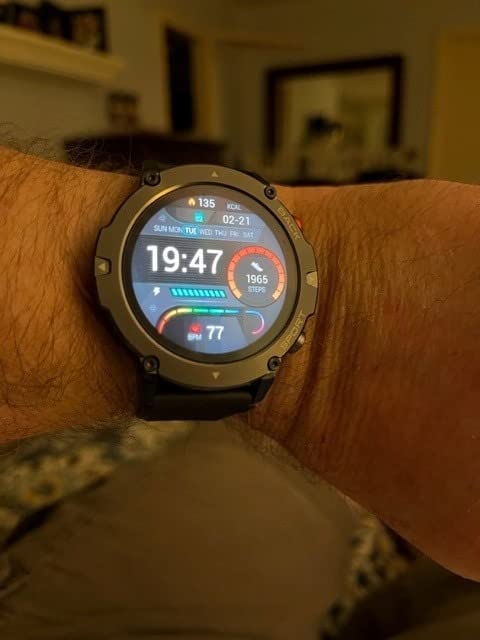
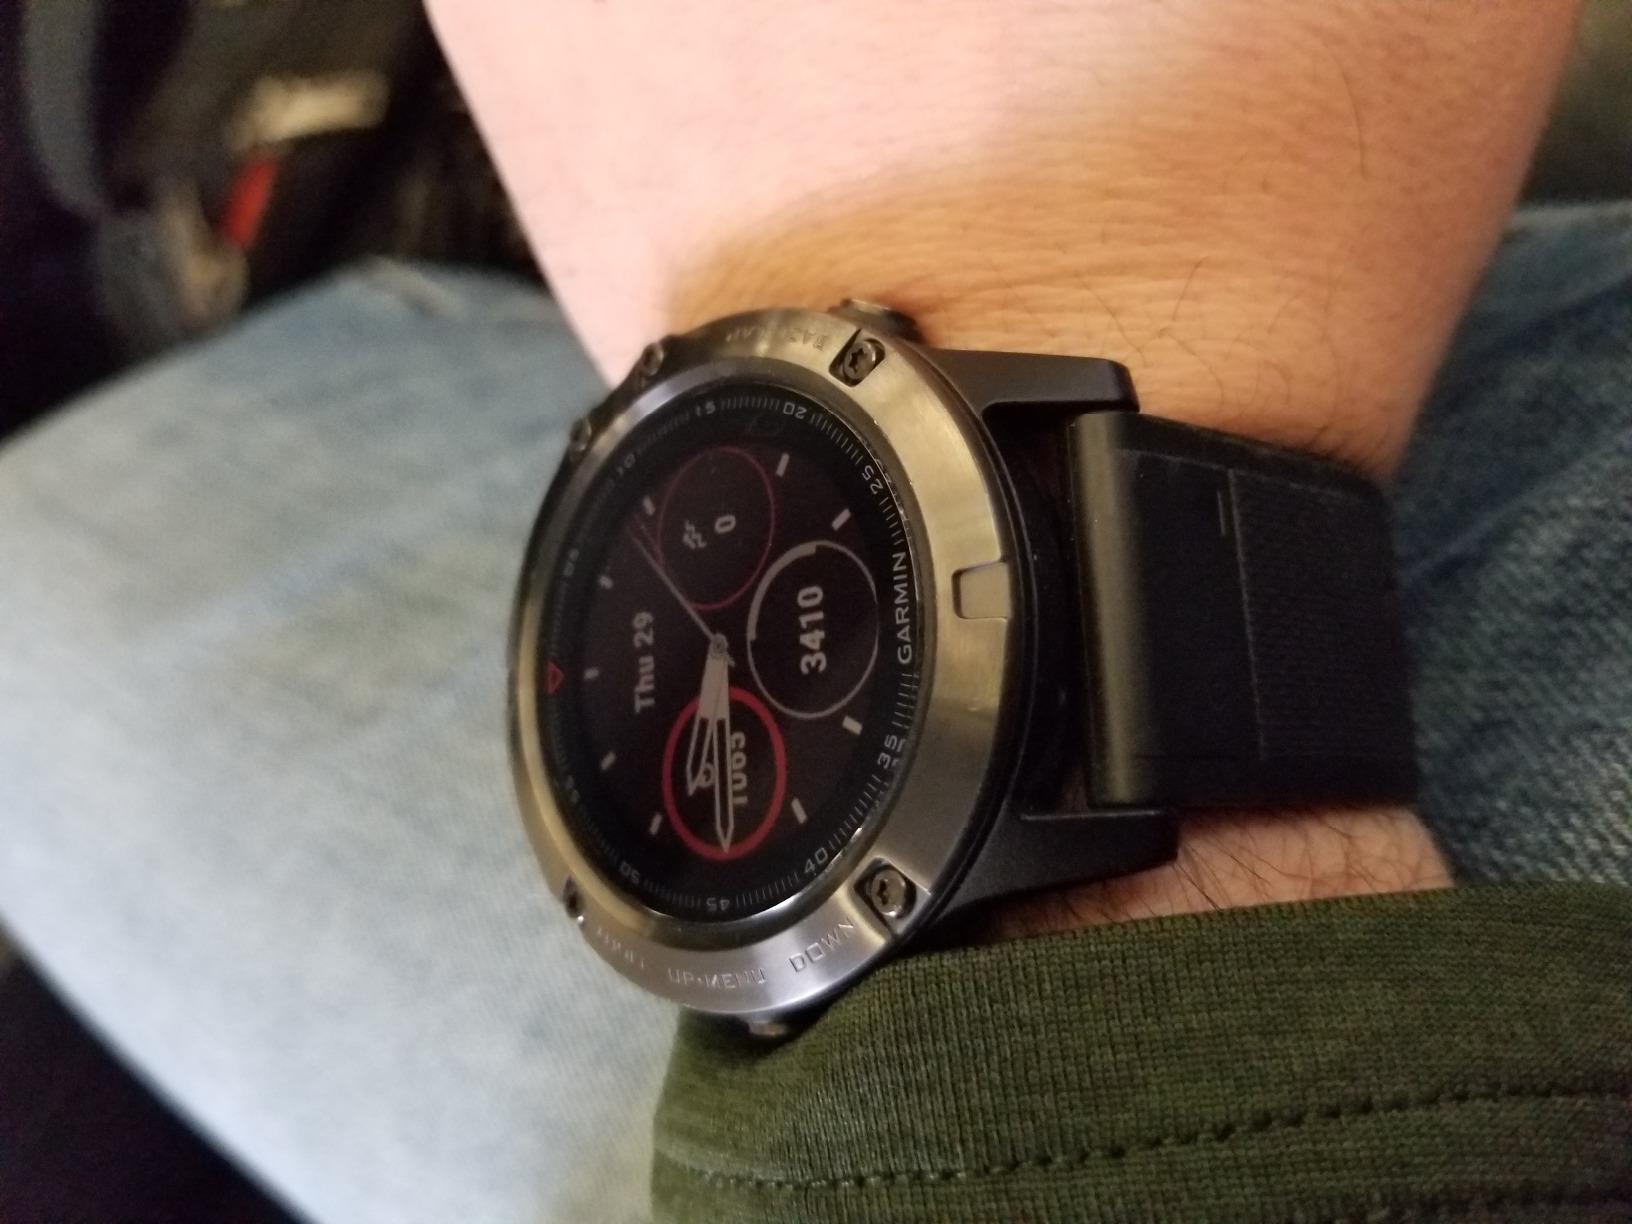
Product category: smartwatch
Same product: no